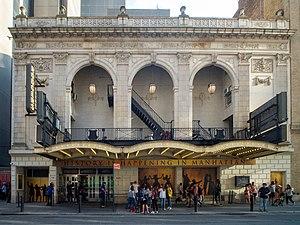
Le Richard Rodgers Theatre est un théâtre de Broadway situé au 226 West 46th Street dans le Theater District, dans le centre de Manhattan, à New York. Le théâtre a été construit par Irwin Chanin en 1925 et s'appelait à l'origine le Chanin's 46th Street Theatre. Chanin l'a presque immédiatement loué aux Shubert, qui ont acheté le bâtiment en 1931 et l'ont rebaptisé 46th Street Theatre. En 1945, le théâtre est repris par Robert W. Dowling. En 1960, il a été acheté par le producteur Lester Osterman, qui l'a vendu aux producteurs Stephen R. Friedman et Irwin Meyer en 1978. En 1981, la Nederlander Organisation a acheté et rénové le lieu et en 1990 a renommé la maison en l'honneur du compositeur Richard Rodgers.